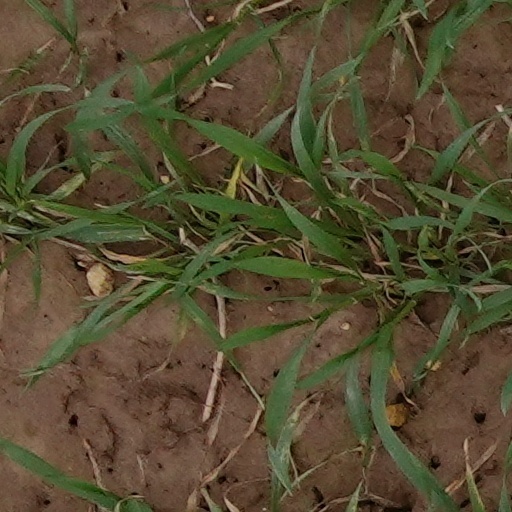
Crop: wheat